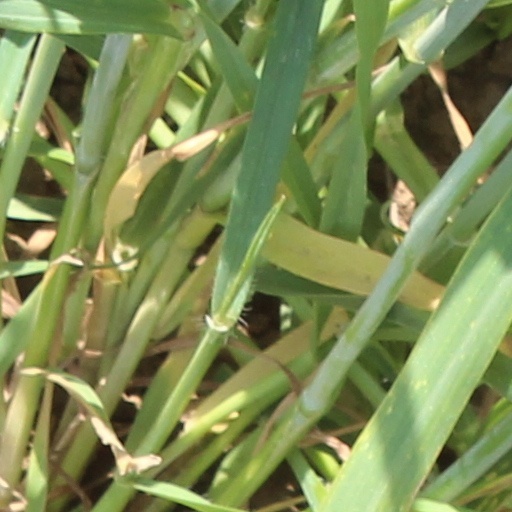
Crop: wheat